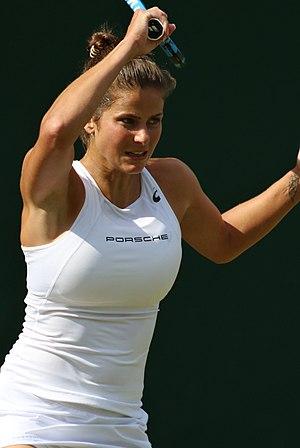
Julia Görges, née le 2 novembre 1988 à Bad Oldesloe, est une joueuse de tennis allemande professionnelle depuis 2005. Sa surface de prédilection est le dur. Elle est entraînée depuis le début de 2016 par Michael Geserer et Matthias Mischka, après de longues années aux côtés de Sascha Nensel.